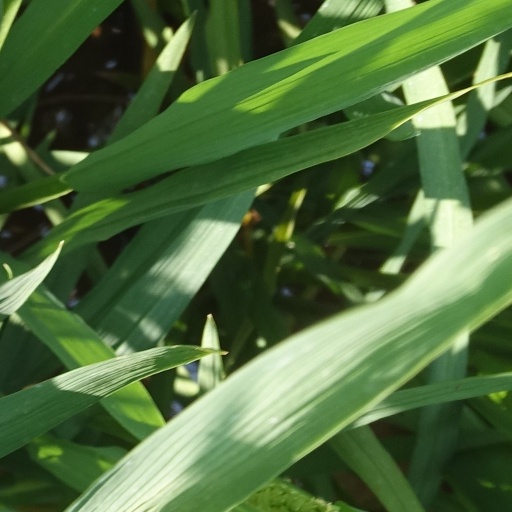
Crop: rice